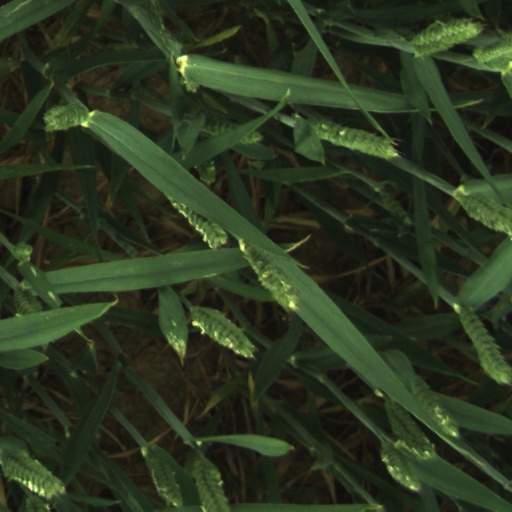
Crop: wheat